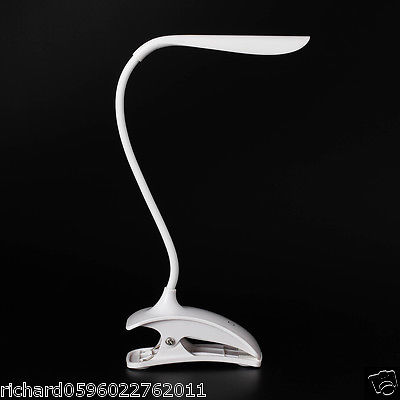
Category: lamp